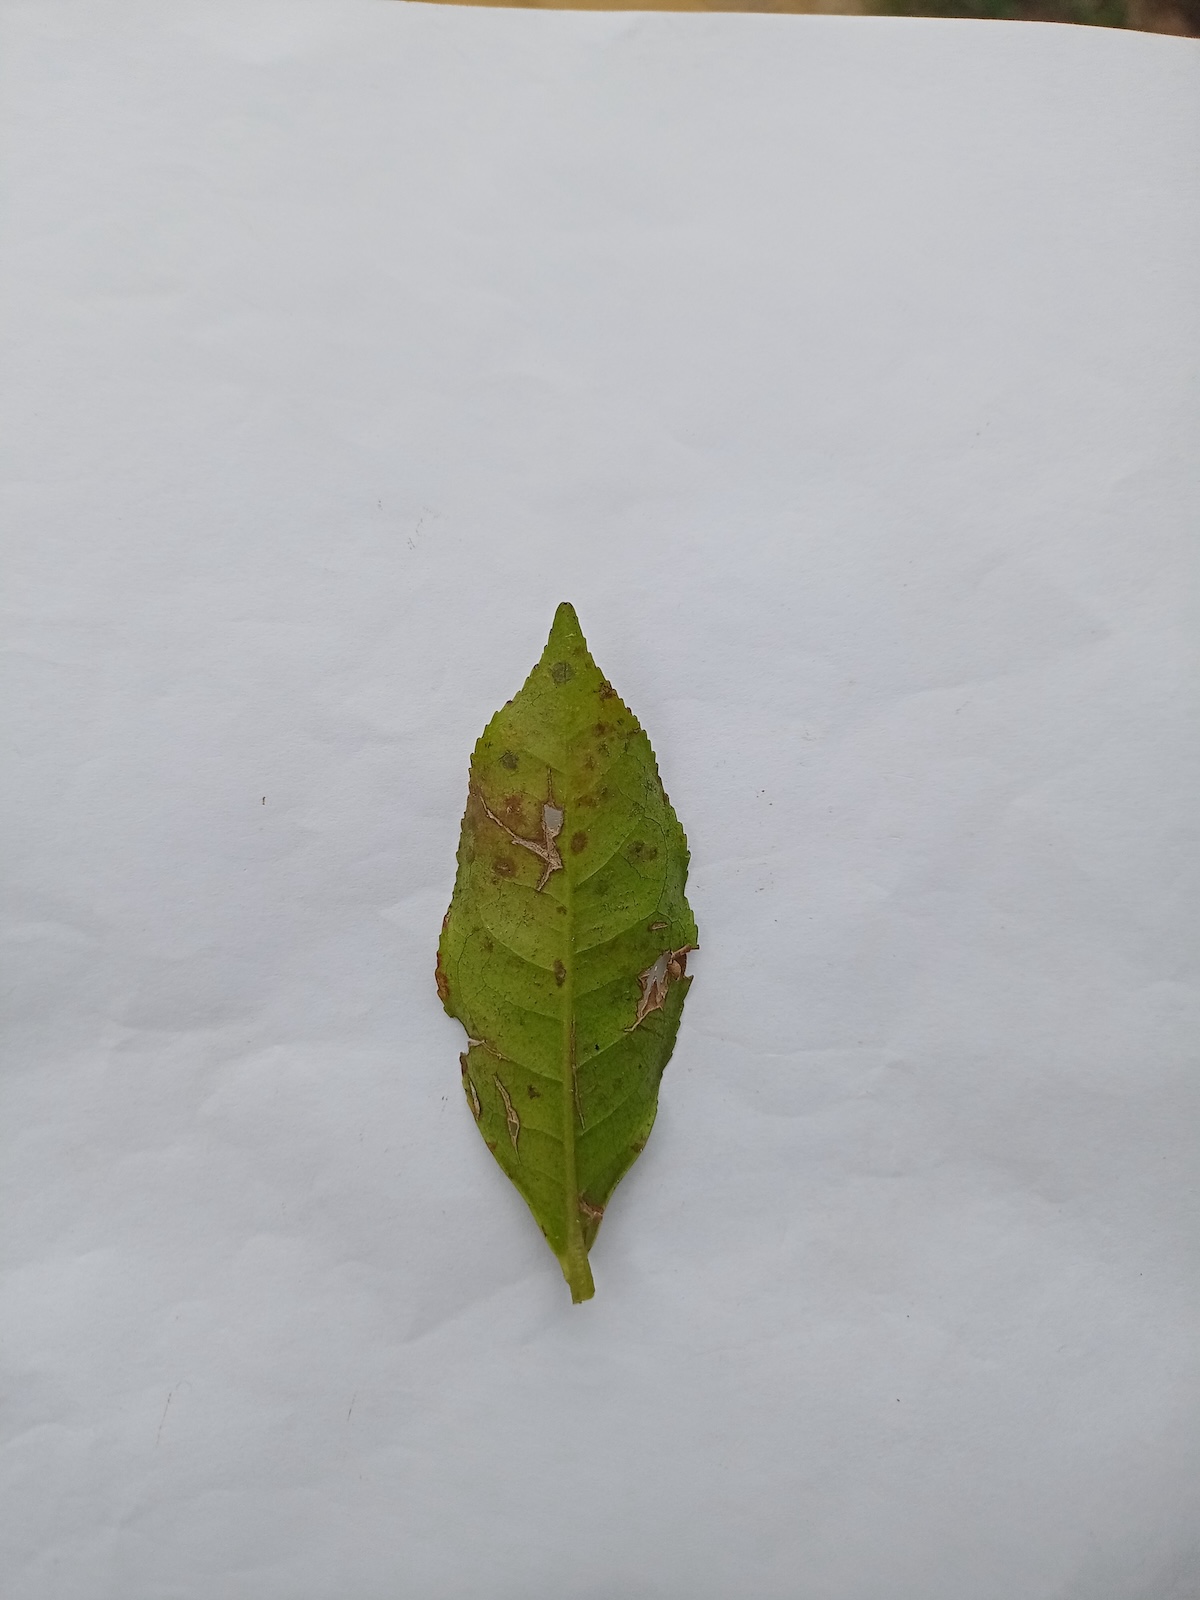
Label: Brown Blight